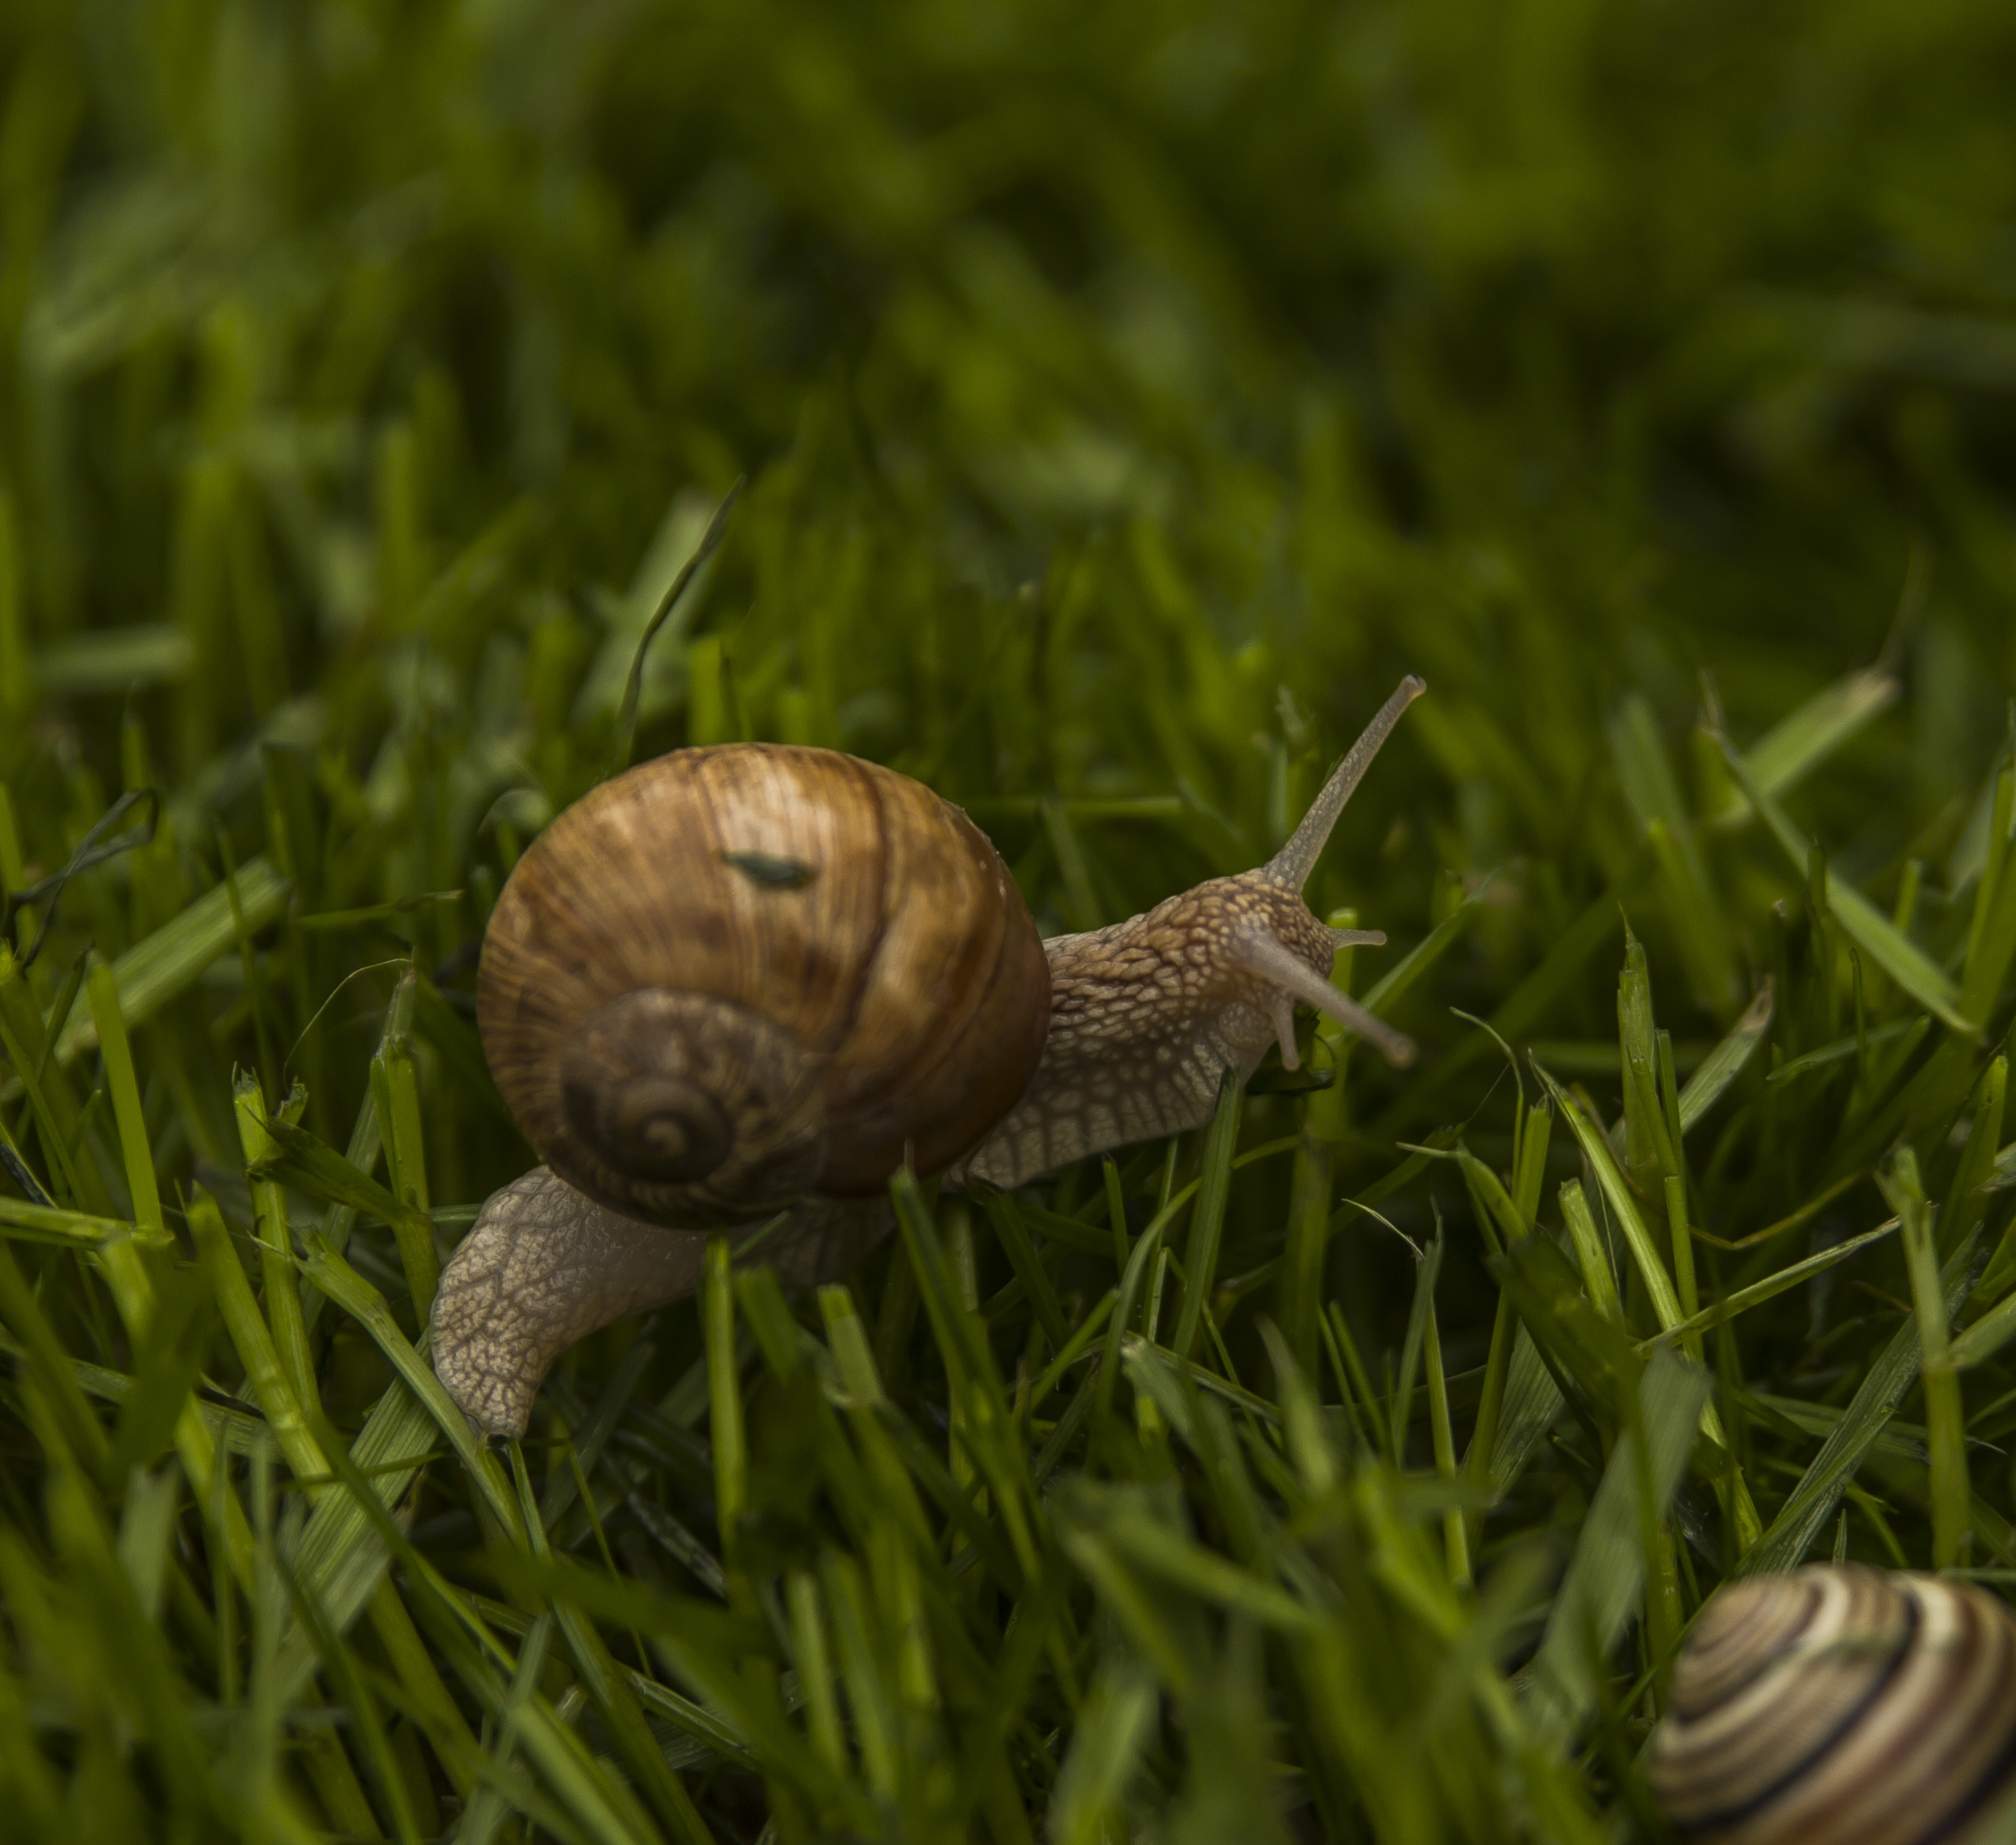
green, animal, natural, zoo, snail, herb, summer, snails and slugs, terrestrial animal, lymnaeidae, slug, sea snail, molluscs, grass, escargot, close up, schnecken, invertebrate, organism, grass family, plant, photography, wildlife, macro photography, plant stem, baked goods, dish